Phuket Zoo

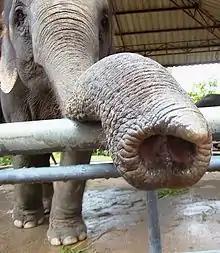
An elephant's trunk at the Phuket Zoo

The elephant shows consisted of a group of Asian elephants performing tricks, with the opportunity for the guests to meet the elephants. The elephants started off by doing tricks like kicking a soccer ball and also did dances and races. At times, guests were able to feed the elephants bananas, and at the end, touch their trunks. The elephants have even been trained to ask for tips. Some people thought the shows were demeaning to the elephants involved. The elephants the zoo had were formerly logging elephants.